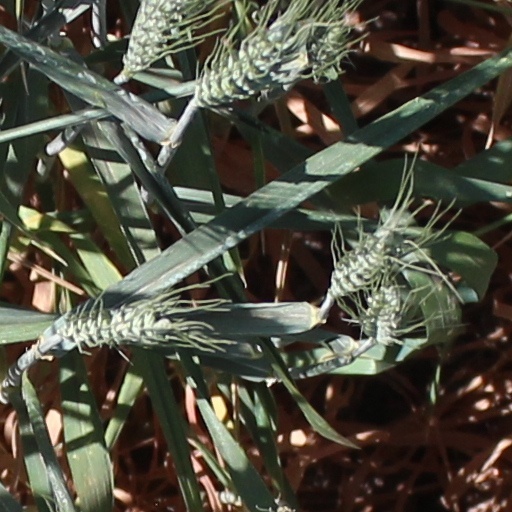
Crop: wheat